WFNZ (AM)

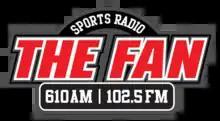
Former logo as "The Fan" with 102.5 FM

On October 18, 2016, Beasley announced that WFNZ and its FM translator would be sold to Entercom, pending FCC approval. The move comes after Beasley's acquisition of Greater Media which locally owned WBT AM/FM and WLNK. Those stations were to be spun off to a divestiture trust to stay under ownership limits, but were also sold to Entercom as well. Upon the completion of the Greater Media-Beasley merger on November 1, Entercom began operating the stations via a time brokerage agreement, which lasted until the sale was consummated on January 10, 2017.